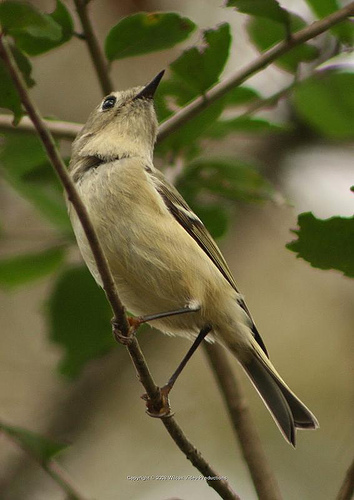
a very small bird with very thin larsus and small feet.
a small bird with a beige breast, throat and belly, with green wings and white and dark brown wing bars.
a cream belly, dark brown wings and back, and light brown hair cover this bird.
this is a brown bird with a black bill and dark wingbars.
a brown bird with black eyes and beak, pale brown ventral side, and dark brown dorsal side.
this bird has wings that are black and has a yellow belly
this bird has wings that are gray and has a white bellya bird with a small, long beak, a cream colored head and belly with darker colored wings.
this bird has a grey belly with a white wing guard and a black cheek patch.
this bird is primarily brown with a short beak and some darker colored wings.
Species: Least Flycatcher